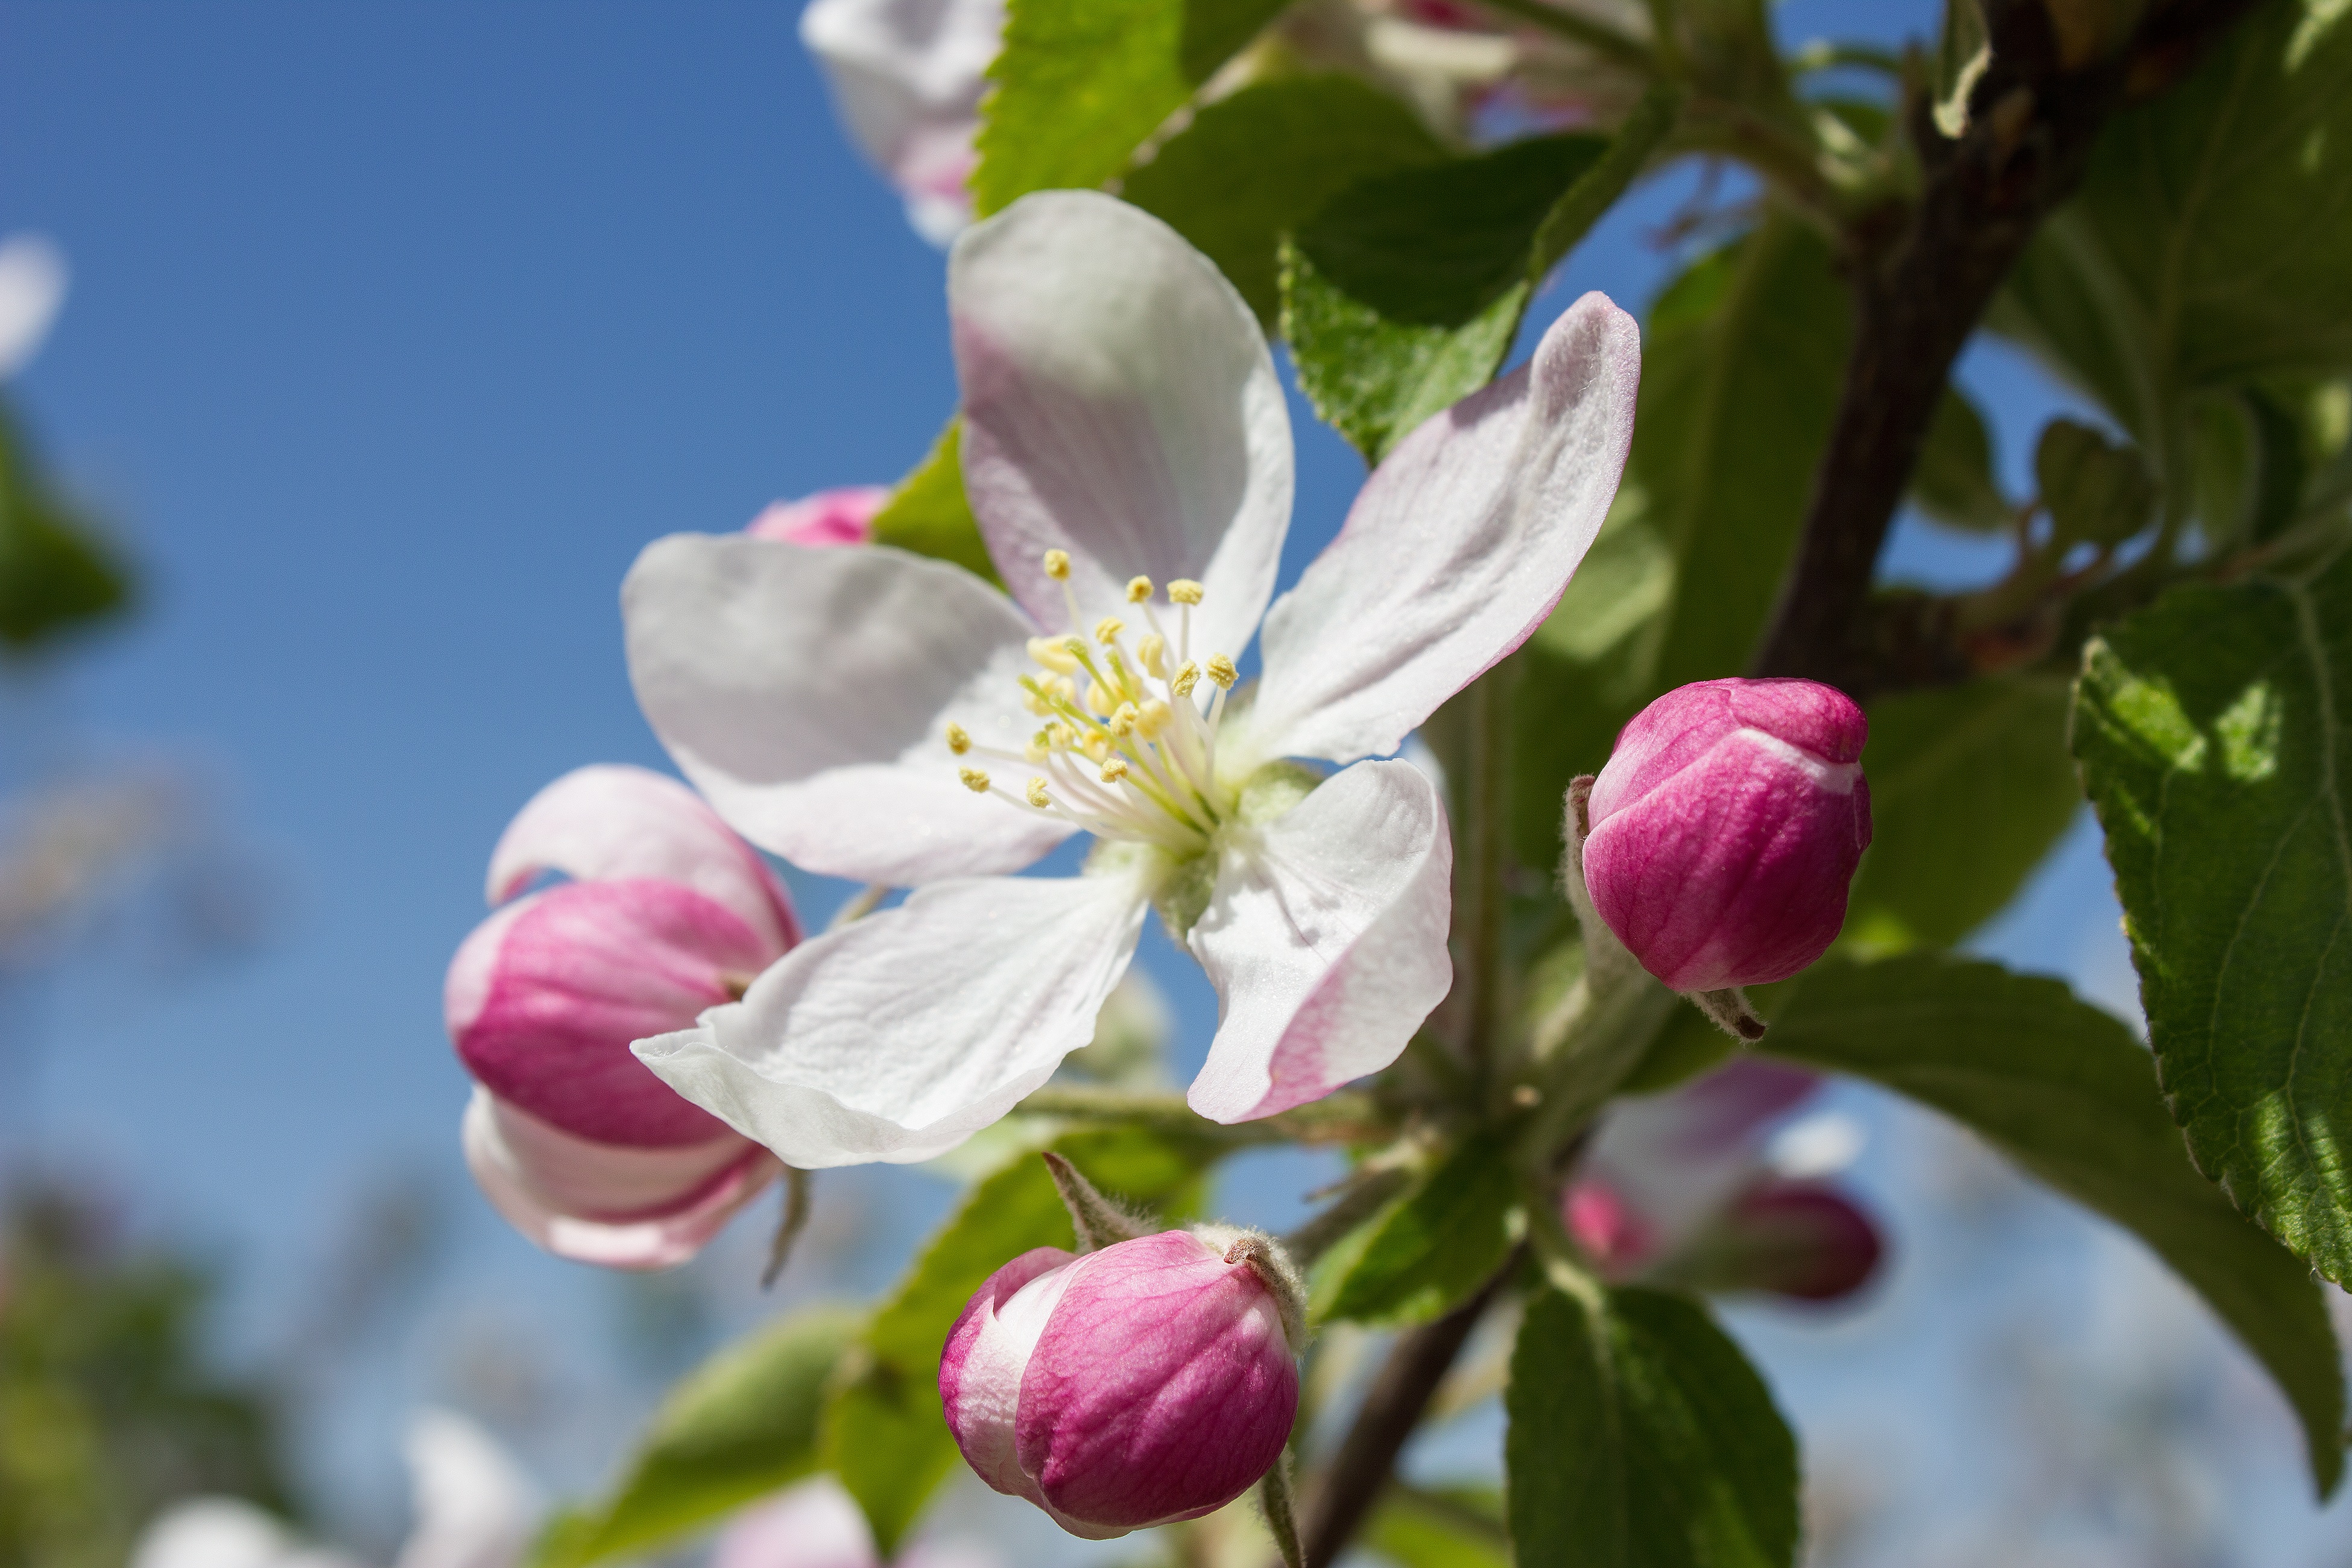
nature, branch, blossom, plant, flower, petal, bloom, food, spring, produce, botany, flora, wildflower, shrub, apple tree, macro photography, apple blossom, apple tree flowers, flowering plant, rose family, land plant